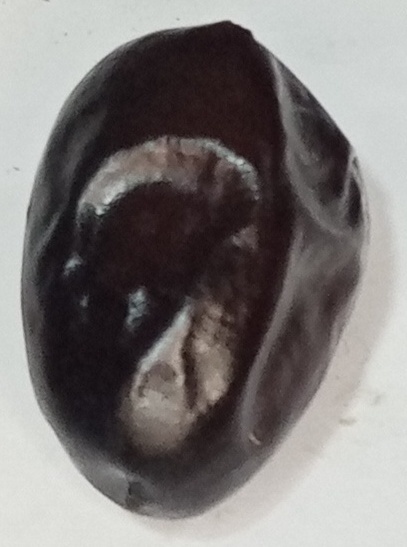
Variety: kupro
Size: large
Grade: grade-2